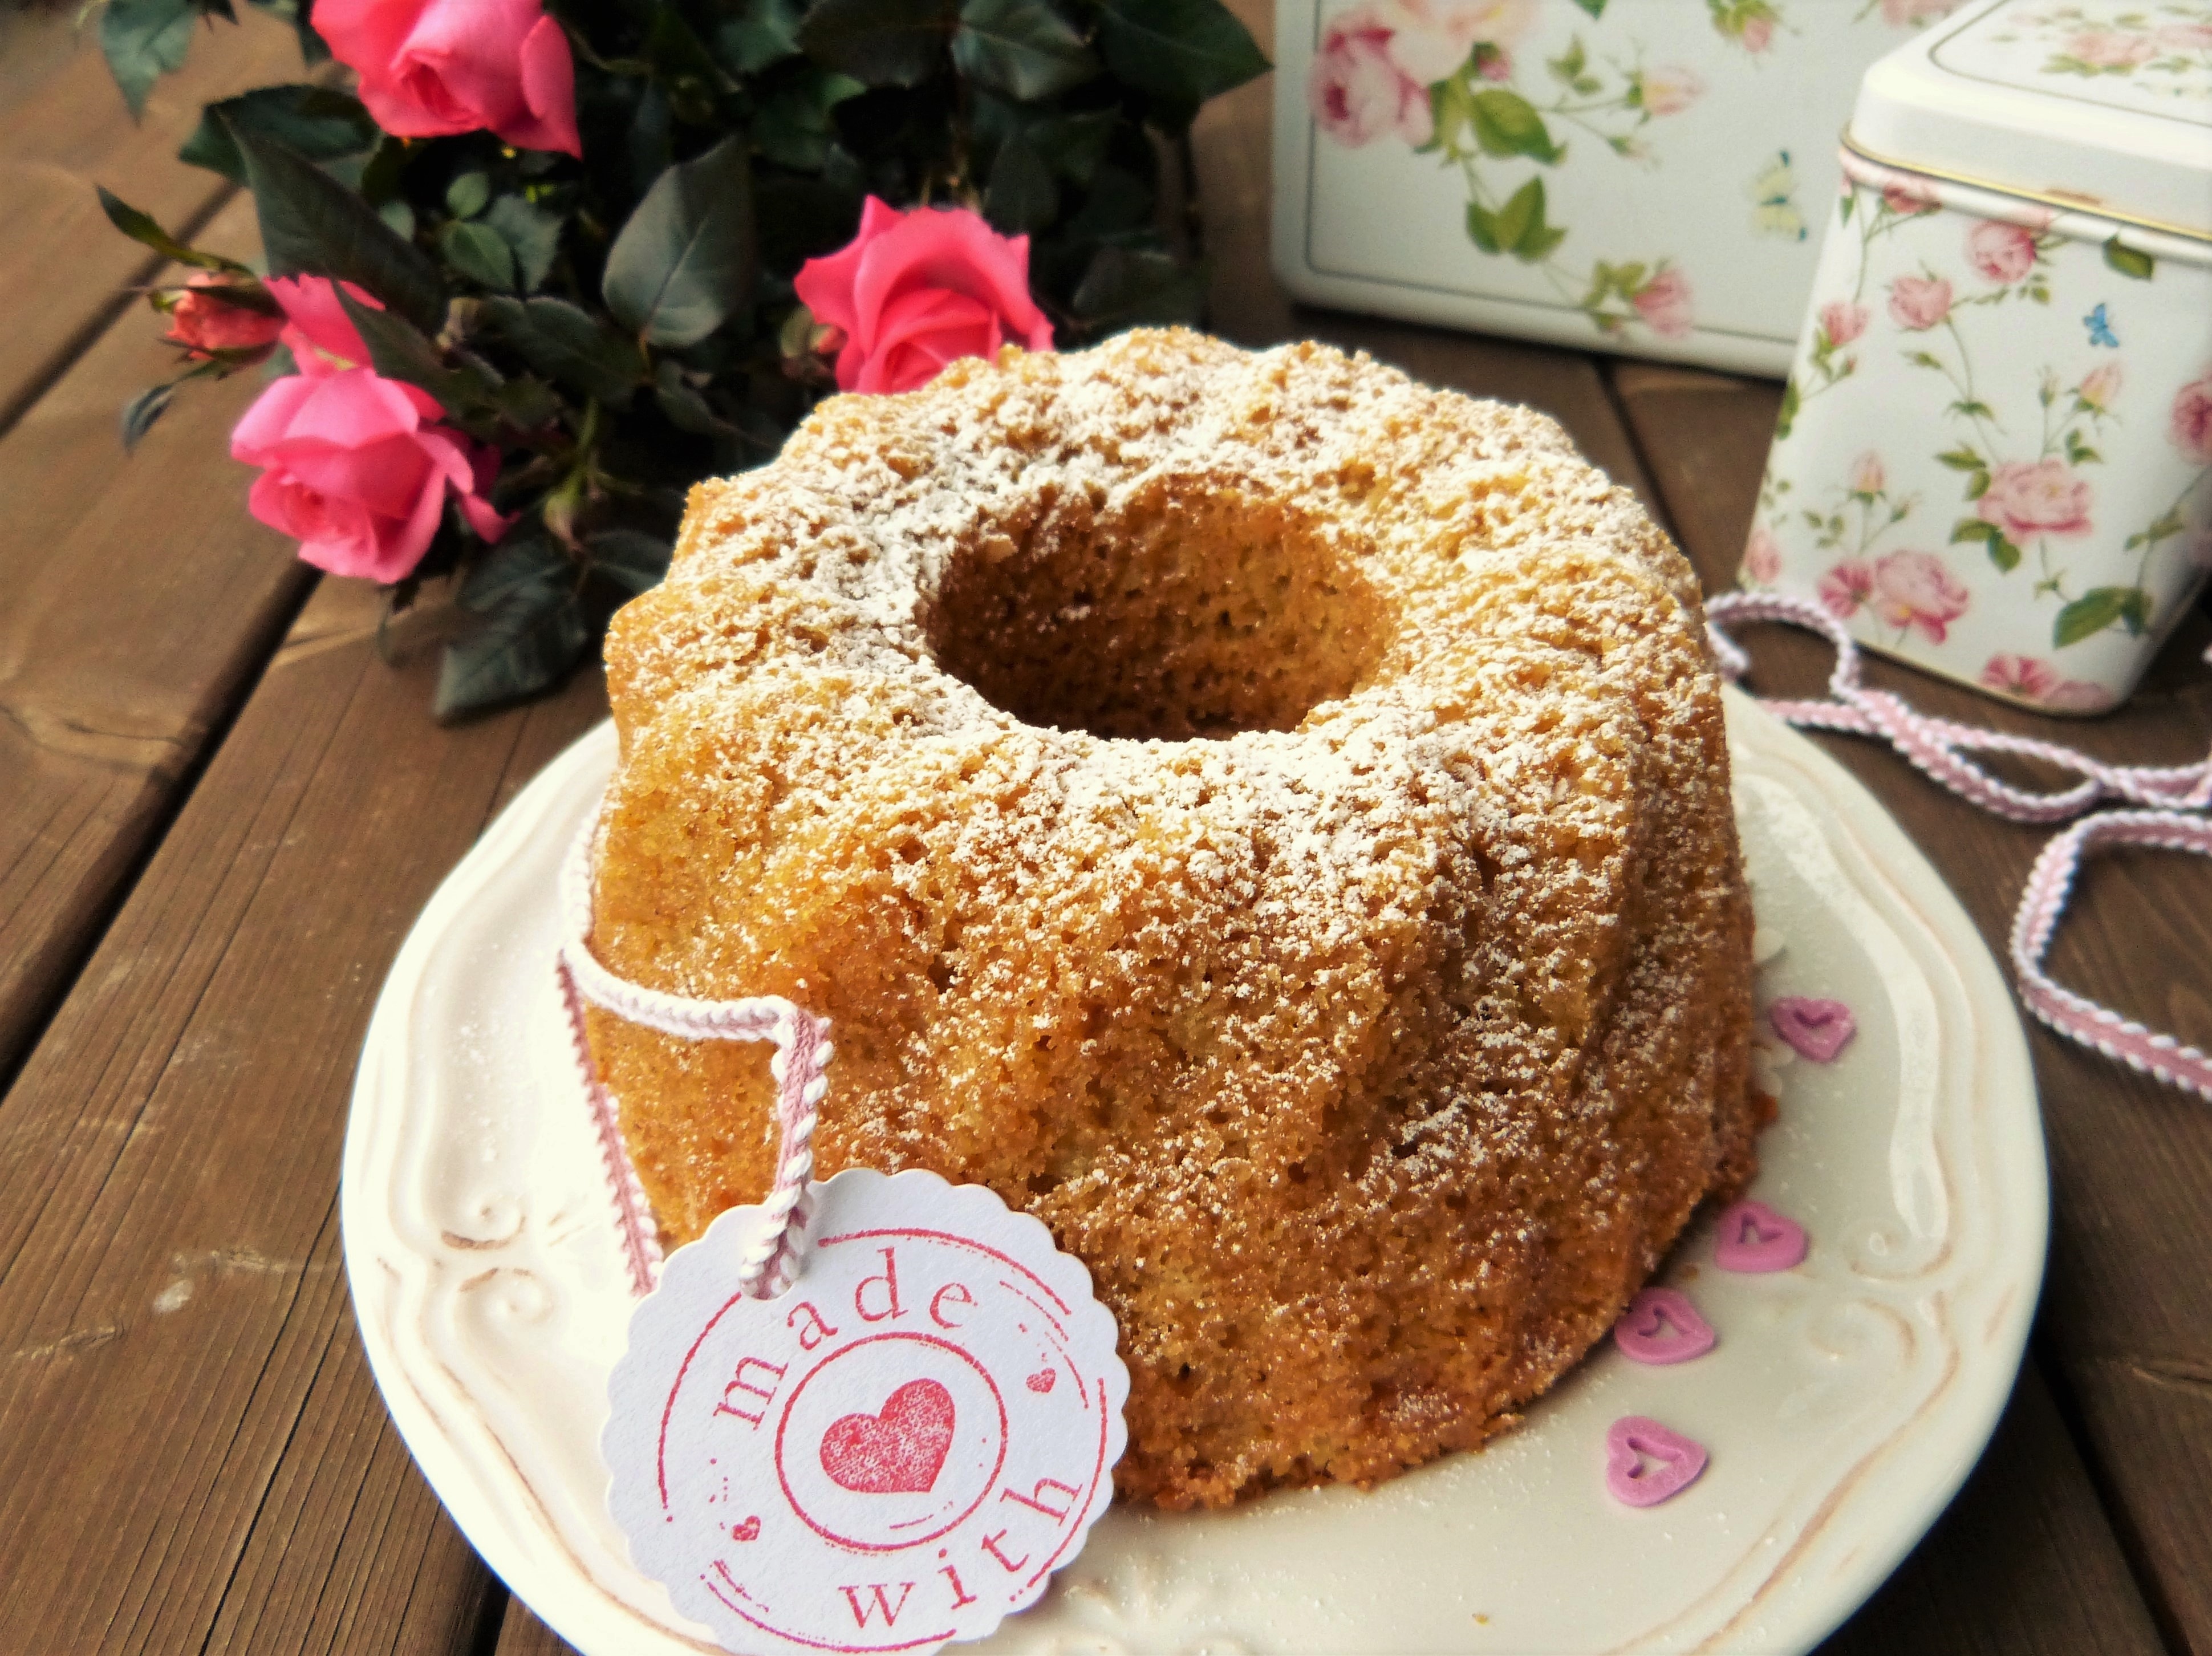
coffee, celebration, love, gift, dish, meal, food, produce, kitchen, pink, breakfast, baking, dessert, cuisine, cake, bakery, wedding day, birthday cake, bake, even baked, roses, sugar, icing, joy, birthday, congratulate, flour, baked goods, flavor, valentine's day, pastry shop, mother's day, children's birthday, invitation, spelt, guglhupf, gluten free, tea party, coffee panel, gugelhupf, babka, bowl cake, made with love